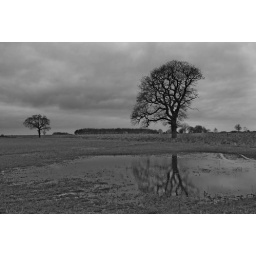
A pair of trees standing on the edge of the Wolds above North Cliffe village, East Yorkshire